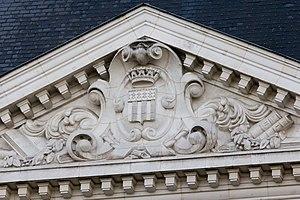
Le lycée Émile-Zola est un établissement public d'enseignement secondaire de Rennes, situé avenue Janvier. C'est l'un des neuf premiers lycées français, créés en 1802. Il ouvre en 1803, succédant, sur le même site, au collège municipal et royal Saint-Thomas et à l'école centrale d'Ille-et-Vilaine.
Jean-Baptiste Barré né le 28 septembre 1804 à Nantes et mort le 24 avril 1877 à Rennes est un sculpteur et peintre français.
Rennes /ʁɛn/ est une commune de l'Ouest de la France, chef-lieu du département d’Ille-et-Vilaine et de la région Bretagne. La ville se situe en Haute-Bretagne — partie orientale de la Bretagne — à la confluence de l’Ille et de la Vilaine. Ses habitants sont appelés les Rennais et les Rennaises.